2016 Chicago Cubs season

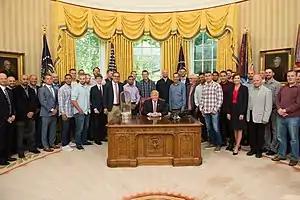
The Cubs at the White House with President Trump honoring their World Series win

With the series tied at three games apiece, the Cubs sent regular season ERA leader Kyle Hendricks to the mound. The Indians countered with Corey Kluber, winner of Games 1 and 4. Things started well for the Cubs as Dexter Fowler led off the game with a home run to straight away center to give the Cubs an early 1–0 lead. Hendricks held the Indians scoreless until the third when Coco Crisp doubled, was moved to third on a sacrifice bunt by Roberto Pérez, and scored on a single by Carlos Santana. The Cubs jumped back out in front in the fourth when Kris Bryant singled, Anthony Rizzo was hit by a pitch, and Ben Zobrist forced Rizzo at second. Addison Russell hit a shallow fly ball to left field which allowed Bryant to tag and score to put the Cubs up 2–1. Willson Contreras followed the sacrifice fly with a double to right-center field to score Zobrist and the Cubs were up 3–1. The lead increased in the fifth when Javier Báez homered on the first pitch of the inning to drive Kluber from the game. Andrew Miller, who had dominated the postseason, entered the game. Following a single by Fowler, Kyle Schwarber grounded in to a double play and Miller looked to have escaped the inning. But, Bryant coaxed a walk on a nine-pitch at bat and scored from first on a single to right by Rizzo to make the lead 5–1. Hendricks, who had seemingly settled down, got the first two outs in the bottom of the fifth, but walked Santana. Cub manager Joe Maddon pulled Hendricks to be replaced by Games 1 and 5 starter, Jon Lester. Lester allowed a dribbler in front of the plate by Jason Kipnis, but David Ross, who had entered the game with Lester and was playing in his final major league game, threw wildly to first allowing runners to advance to second and third. Lester uncorked a wild pitch that bounced off Ross's mask and scored both runners, tightening the lead to 5–3. Ross partially atoned for the error in the sixth with a homer to center field to bring the lead to 6–3. Lester allowed runners in the sixth and the seventh, but held the Indians without a run. In the eighth, after retiring the first two batters, Lester allowed a single up the middle to José Ramírez. Maddon had seen enough and brought Aroldis Chapman, pitching in his third straight game, into the contest. Brandon Guyer promptly doubled to score Ramirez and reduce the lead to two. Rajai Davis then stunned the Cubs by homering to left to tie the game at six. In the ninth, Ross walked and was pinch run for by Chris Coghlan. Jason Heyward grounded into a force play, but then stole second and advanced on a bad throw by Yan Gomes. With two strikes, Báez attempted to bunt, but fouled out. Fowler grounded out to end the threat. Surprisingly, Chapman returned to the mound in the ninth and retired the Indians in order to force extra innings.